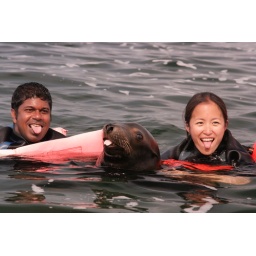
Swimming with sea lion in the ocean